World's Columbian Exposition

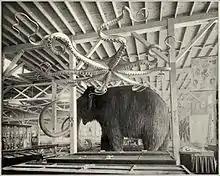
Mammoth and Giant Octopus, display at the Columbian World's Fair, 1893

Frank Lloyd Wright later wrote that "By this overwhelming rise of grandomania I was confirmed in my fear that a native architecture would be set back at least fifty years."